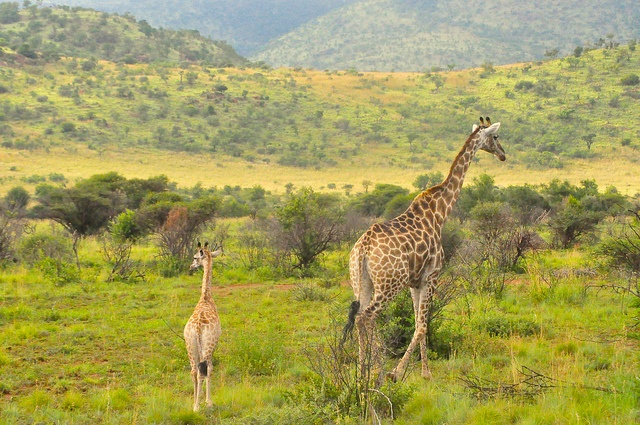
A large giraffe walks through the grass with a small giraffe.
A kid giraffe and an adult giraffe looking in opposite directions.
A large giraffe and a smaller one are in the wild.
two giraffes walking in a field near many bushes
A giraffe with its offspring are wandering around a field.